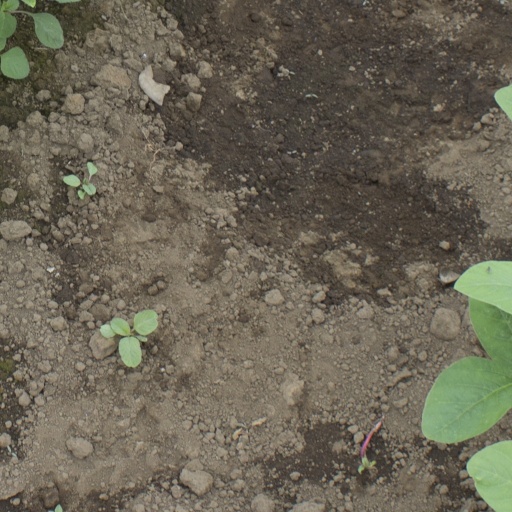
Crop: soybean